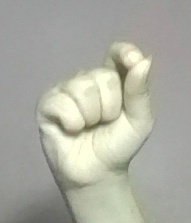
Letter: fa